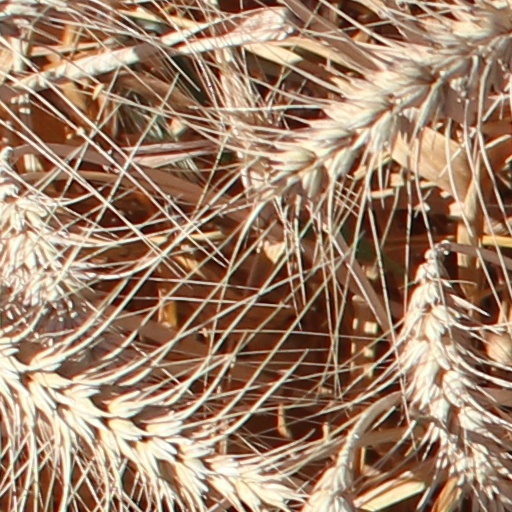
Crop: wheat